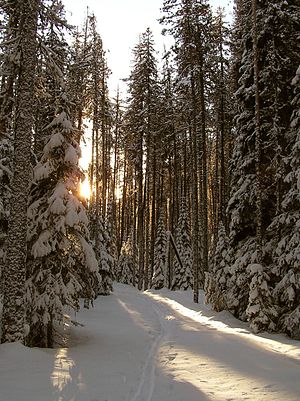
Gran-familien
Snedækkede grantræer i taigaen
"Gran-familien er en familie af nåletræer der bl.a. omfatter nogle af de mest kendte nåletræer, nemlig de klassiske ""grantræer"". Alle arter i familien er træer eller buske, alle har linjeformede nåle som blade, og alle sætter frø i kogler. Klassiske eksempler på arter i denne familie er f.eks. rødgran og skovfyr, men selv om nåletræer ses i stor stil i kommercielt drevne skove er kun én art fra familien hjemmehørende i Danmark, nemlig skovfyr.